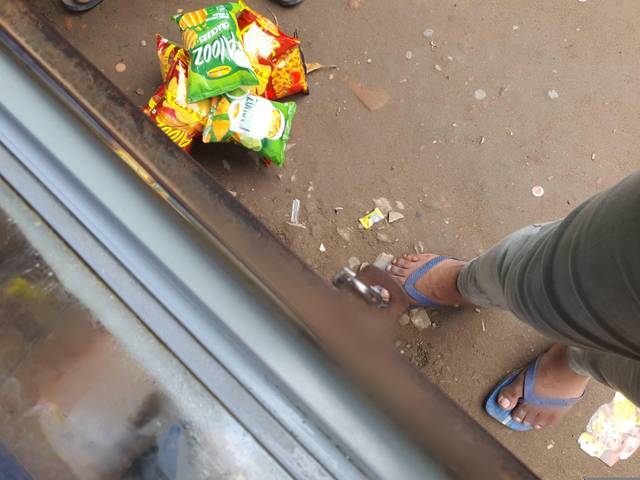
Region: Bangladesh
Coordinates: 23.733, 90.421